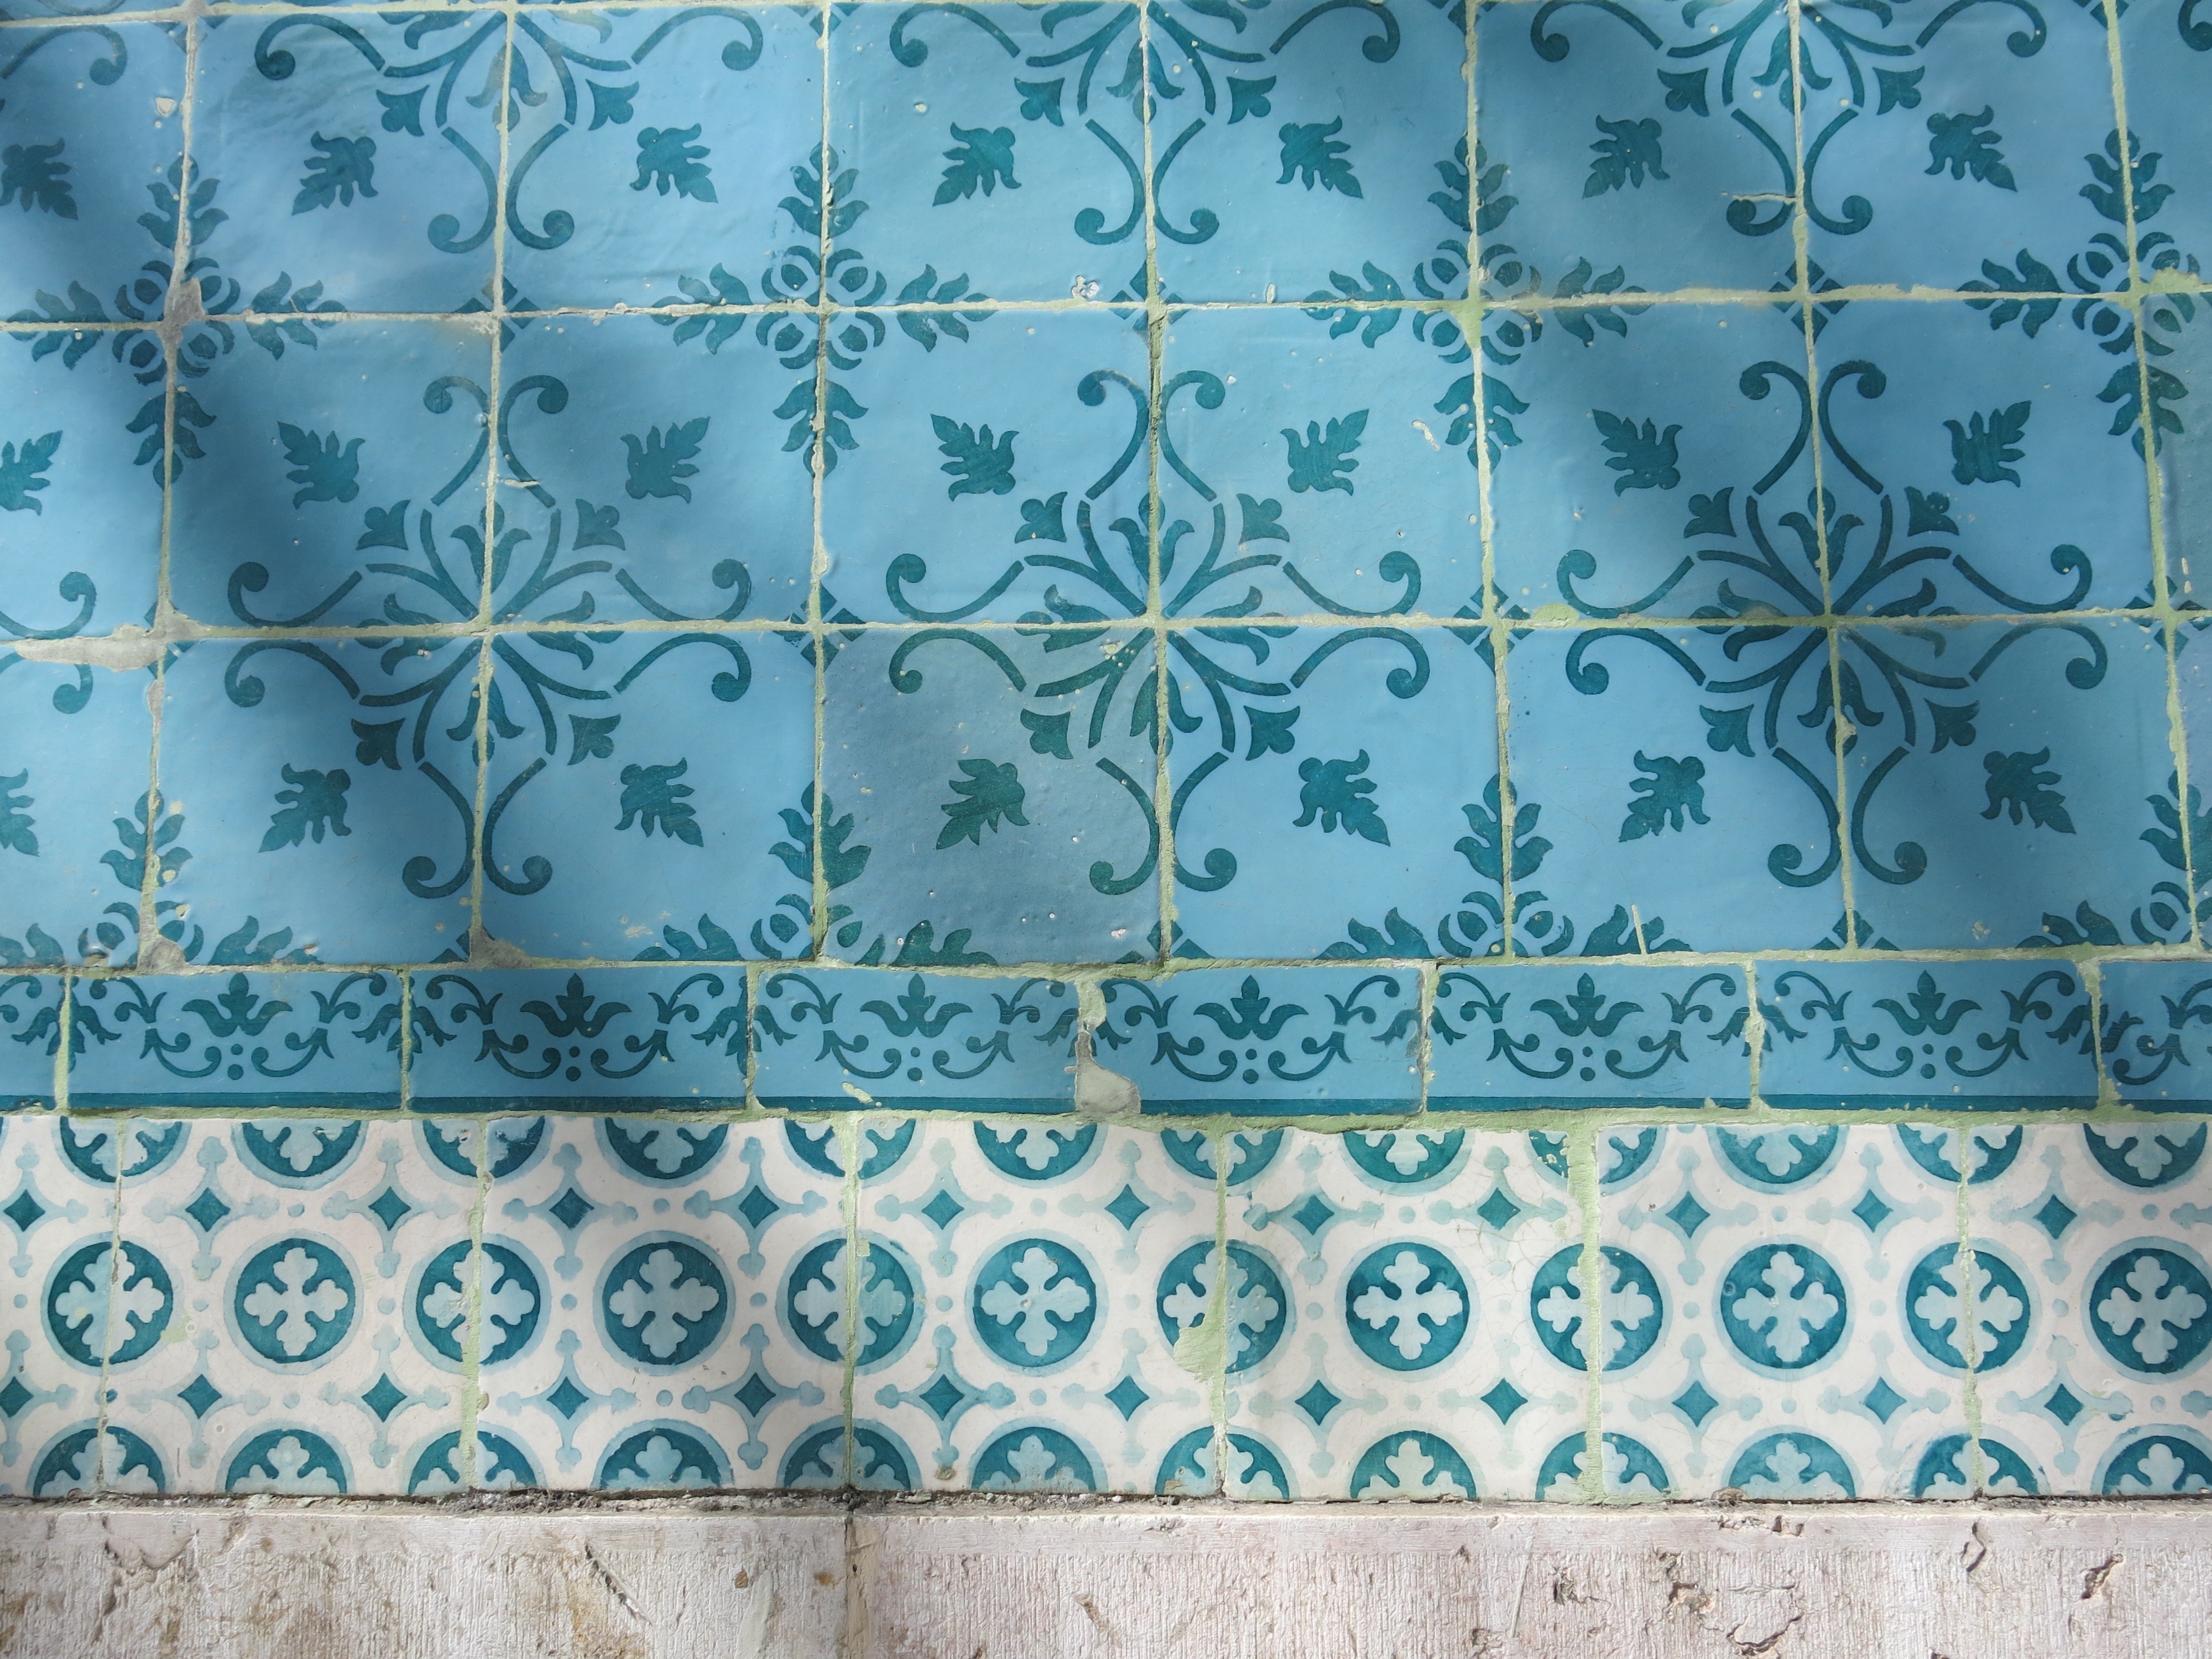
pattern, green, tile, blue, material, tablecloth, textile, art, turquoise, design, tiles, portugal, lisbon, flooring, azulejos